Hay Valley, South Australia

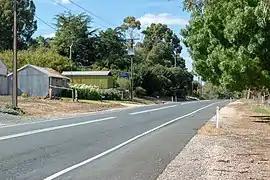

Hay Valley is a small locality in South Australia, north of Nairne. It overlies the geographical feature of the same name and was originally established as a named subsection within the Hundred of Kanmantoo. In 2016 the population was 25.